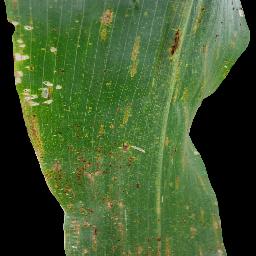
Label: Corn___Common_rust